Eric Young (wrestler)

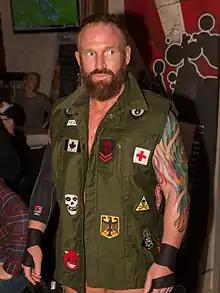
Young in 2015

Jeremy Fritz (born December 15, 1979), known by his ring name Eric Young, is a Canadian professional wrestler. He is signed to Total Nonstop Action Wrestling (TNA), where he is the second and current leader of The Northern Armory. He is also known for his tenure in WWE, where he served as the leader of the Sanity stable.